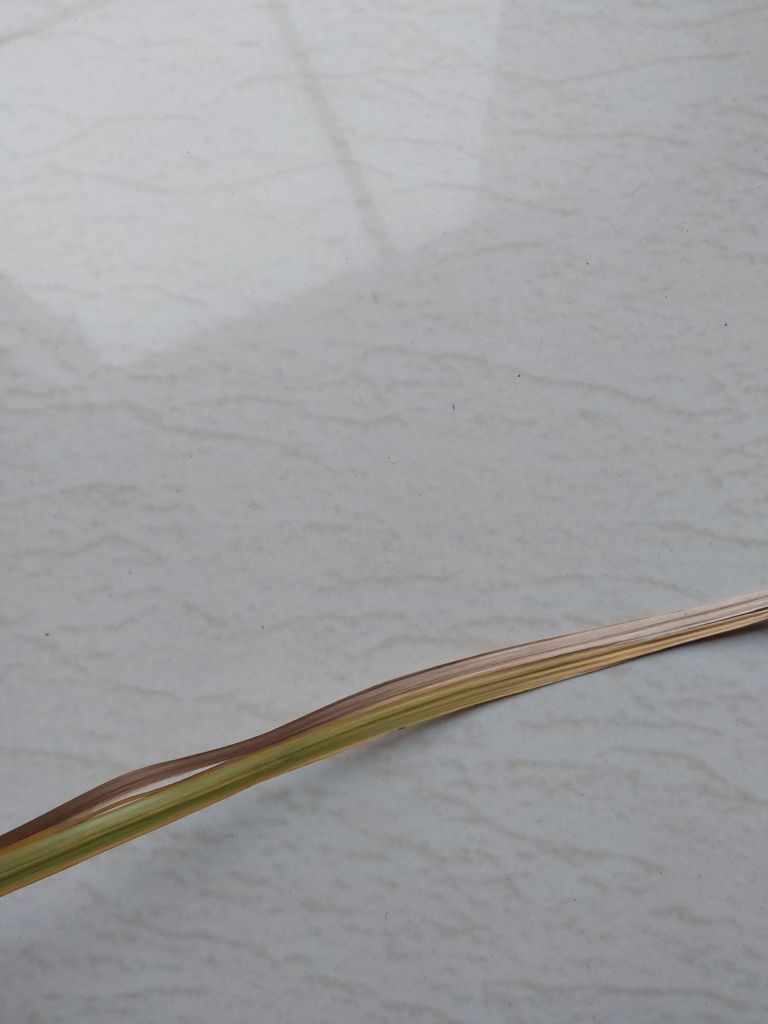
Label: Dried